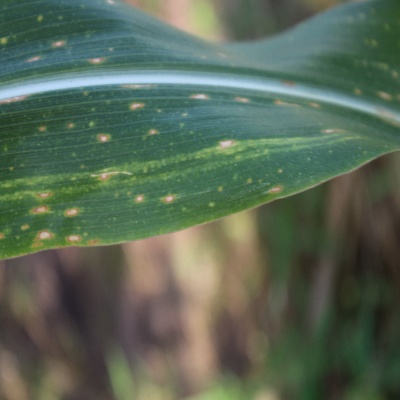
Crop: Maize
Condition: leaf blight